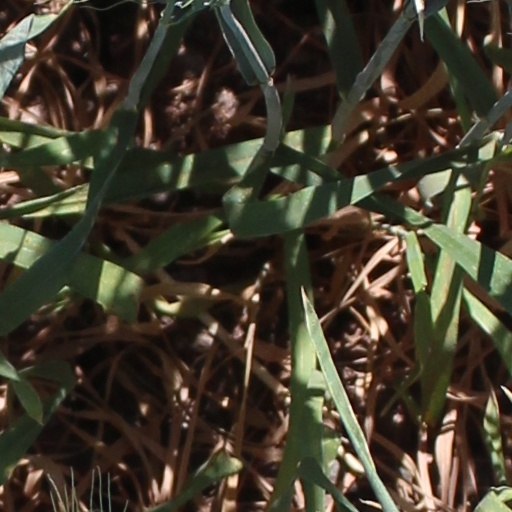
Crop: wheat